Lincoln Square (Bellevue)

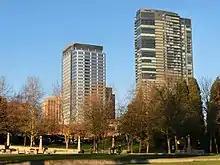
Bellevue Westin

Lincoln Square is a mixed-use urban development in Bellevue, Washington, owned by prominent local developer Kemper Freeman. Lincoln Square, located along Bellevue Way between NE 6th and NE 8th streets, consists of two skyscrapers with retail and restaurant space, and a movie theater; and a 148-room residential tower and 337-room luxury hotel (One Lincoln Tower); and underground parking. The development constitutes part of "The Bellevue Collection", which consists of Freeman's properties in downtown Bellevue alongside Bellevue Place and Bellevue Square. The office tower is leased to Eddie Bauer's corporate headquarters; the hotel is occupied by Westin Hotels & Resorts.